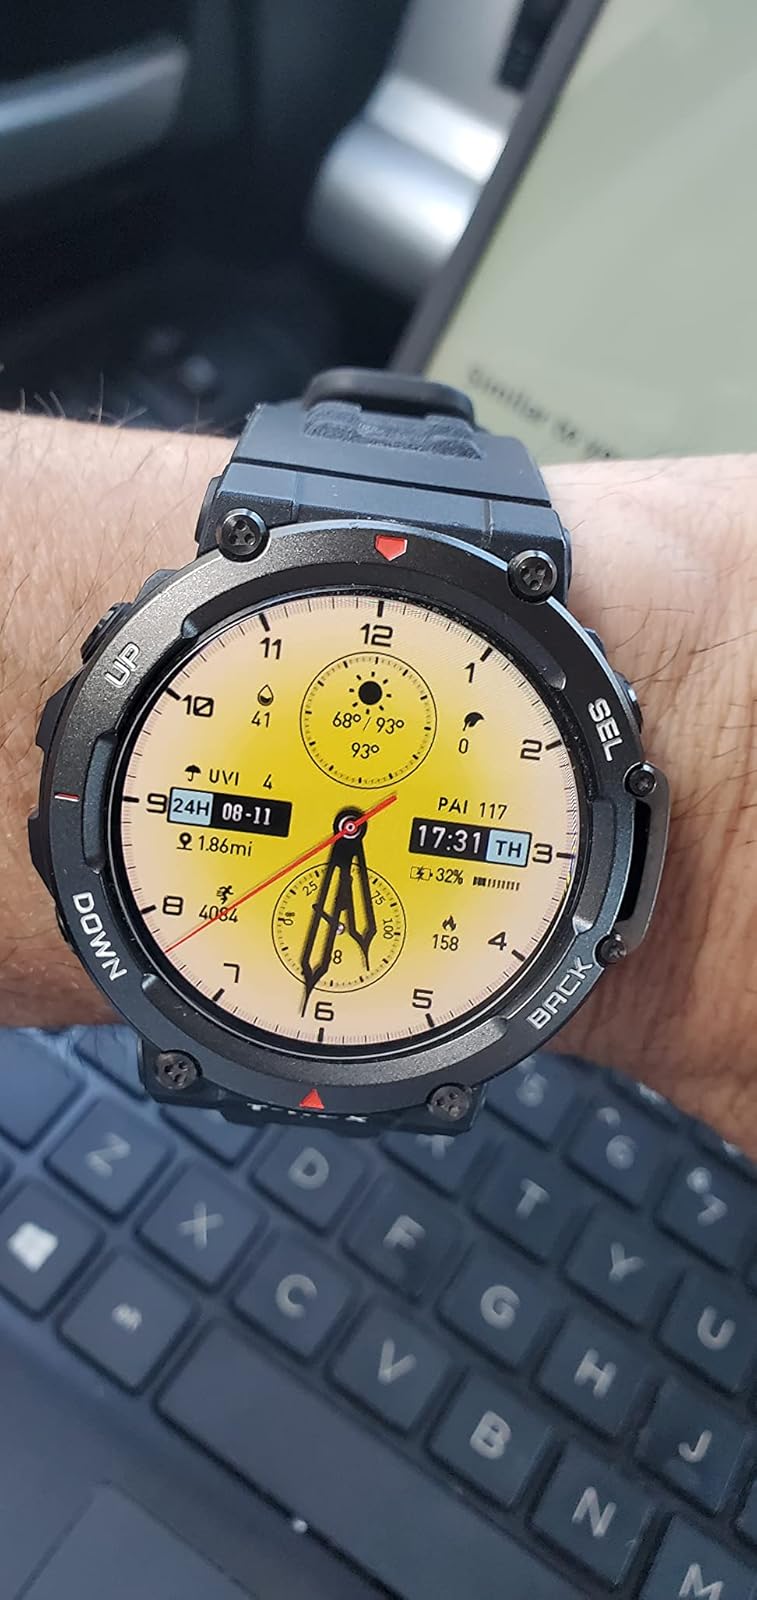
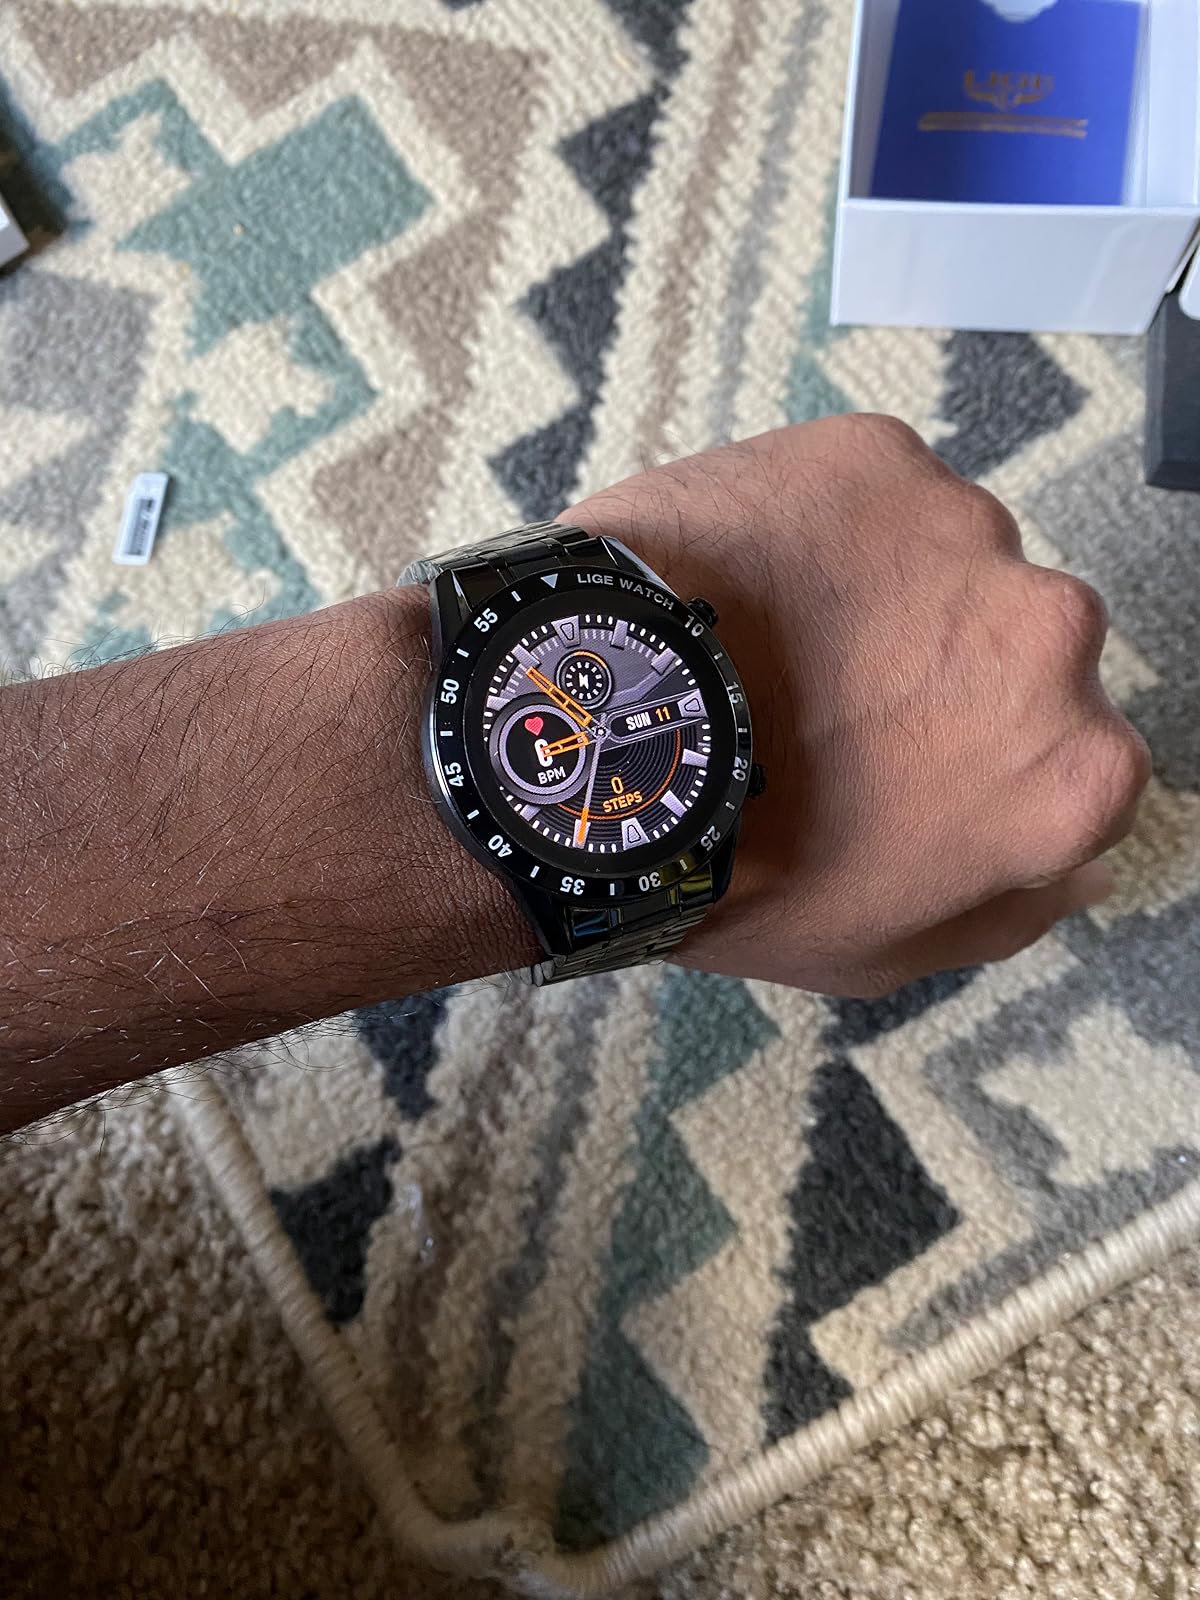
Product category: smartwatch
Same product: no